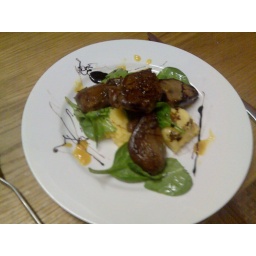
pigeon marinated in orange, honey and whisky on a bed of polenta and young leaf spinach